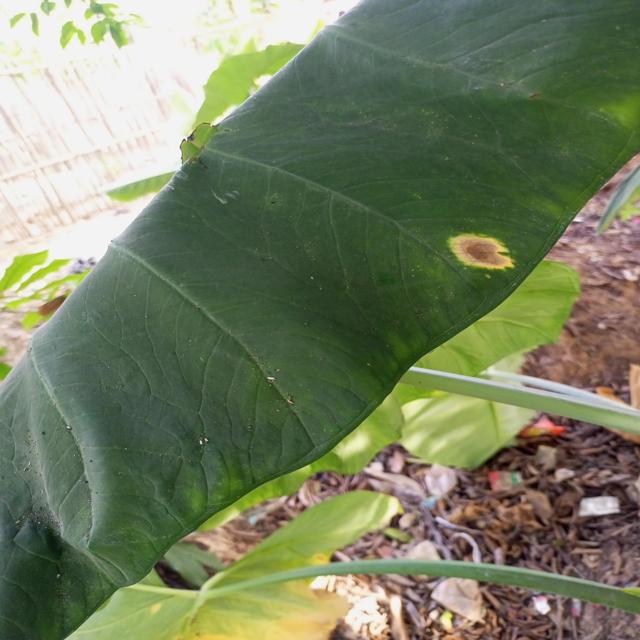
Label: Early_Blight